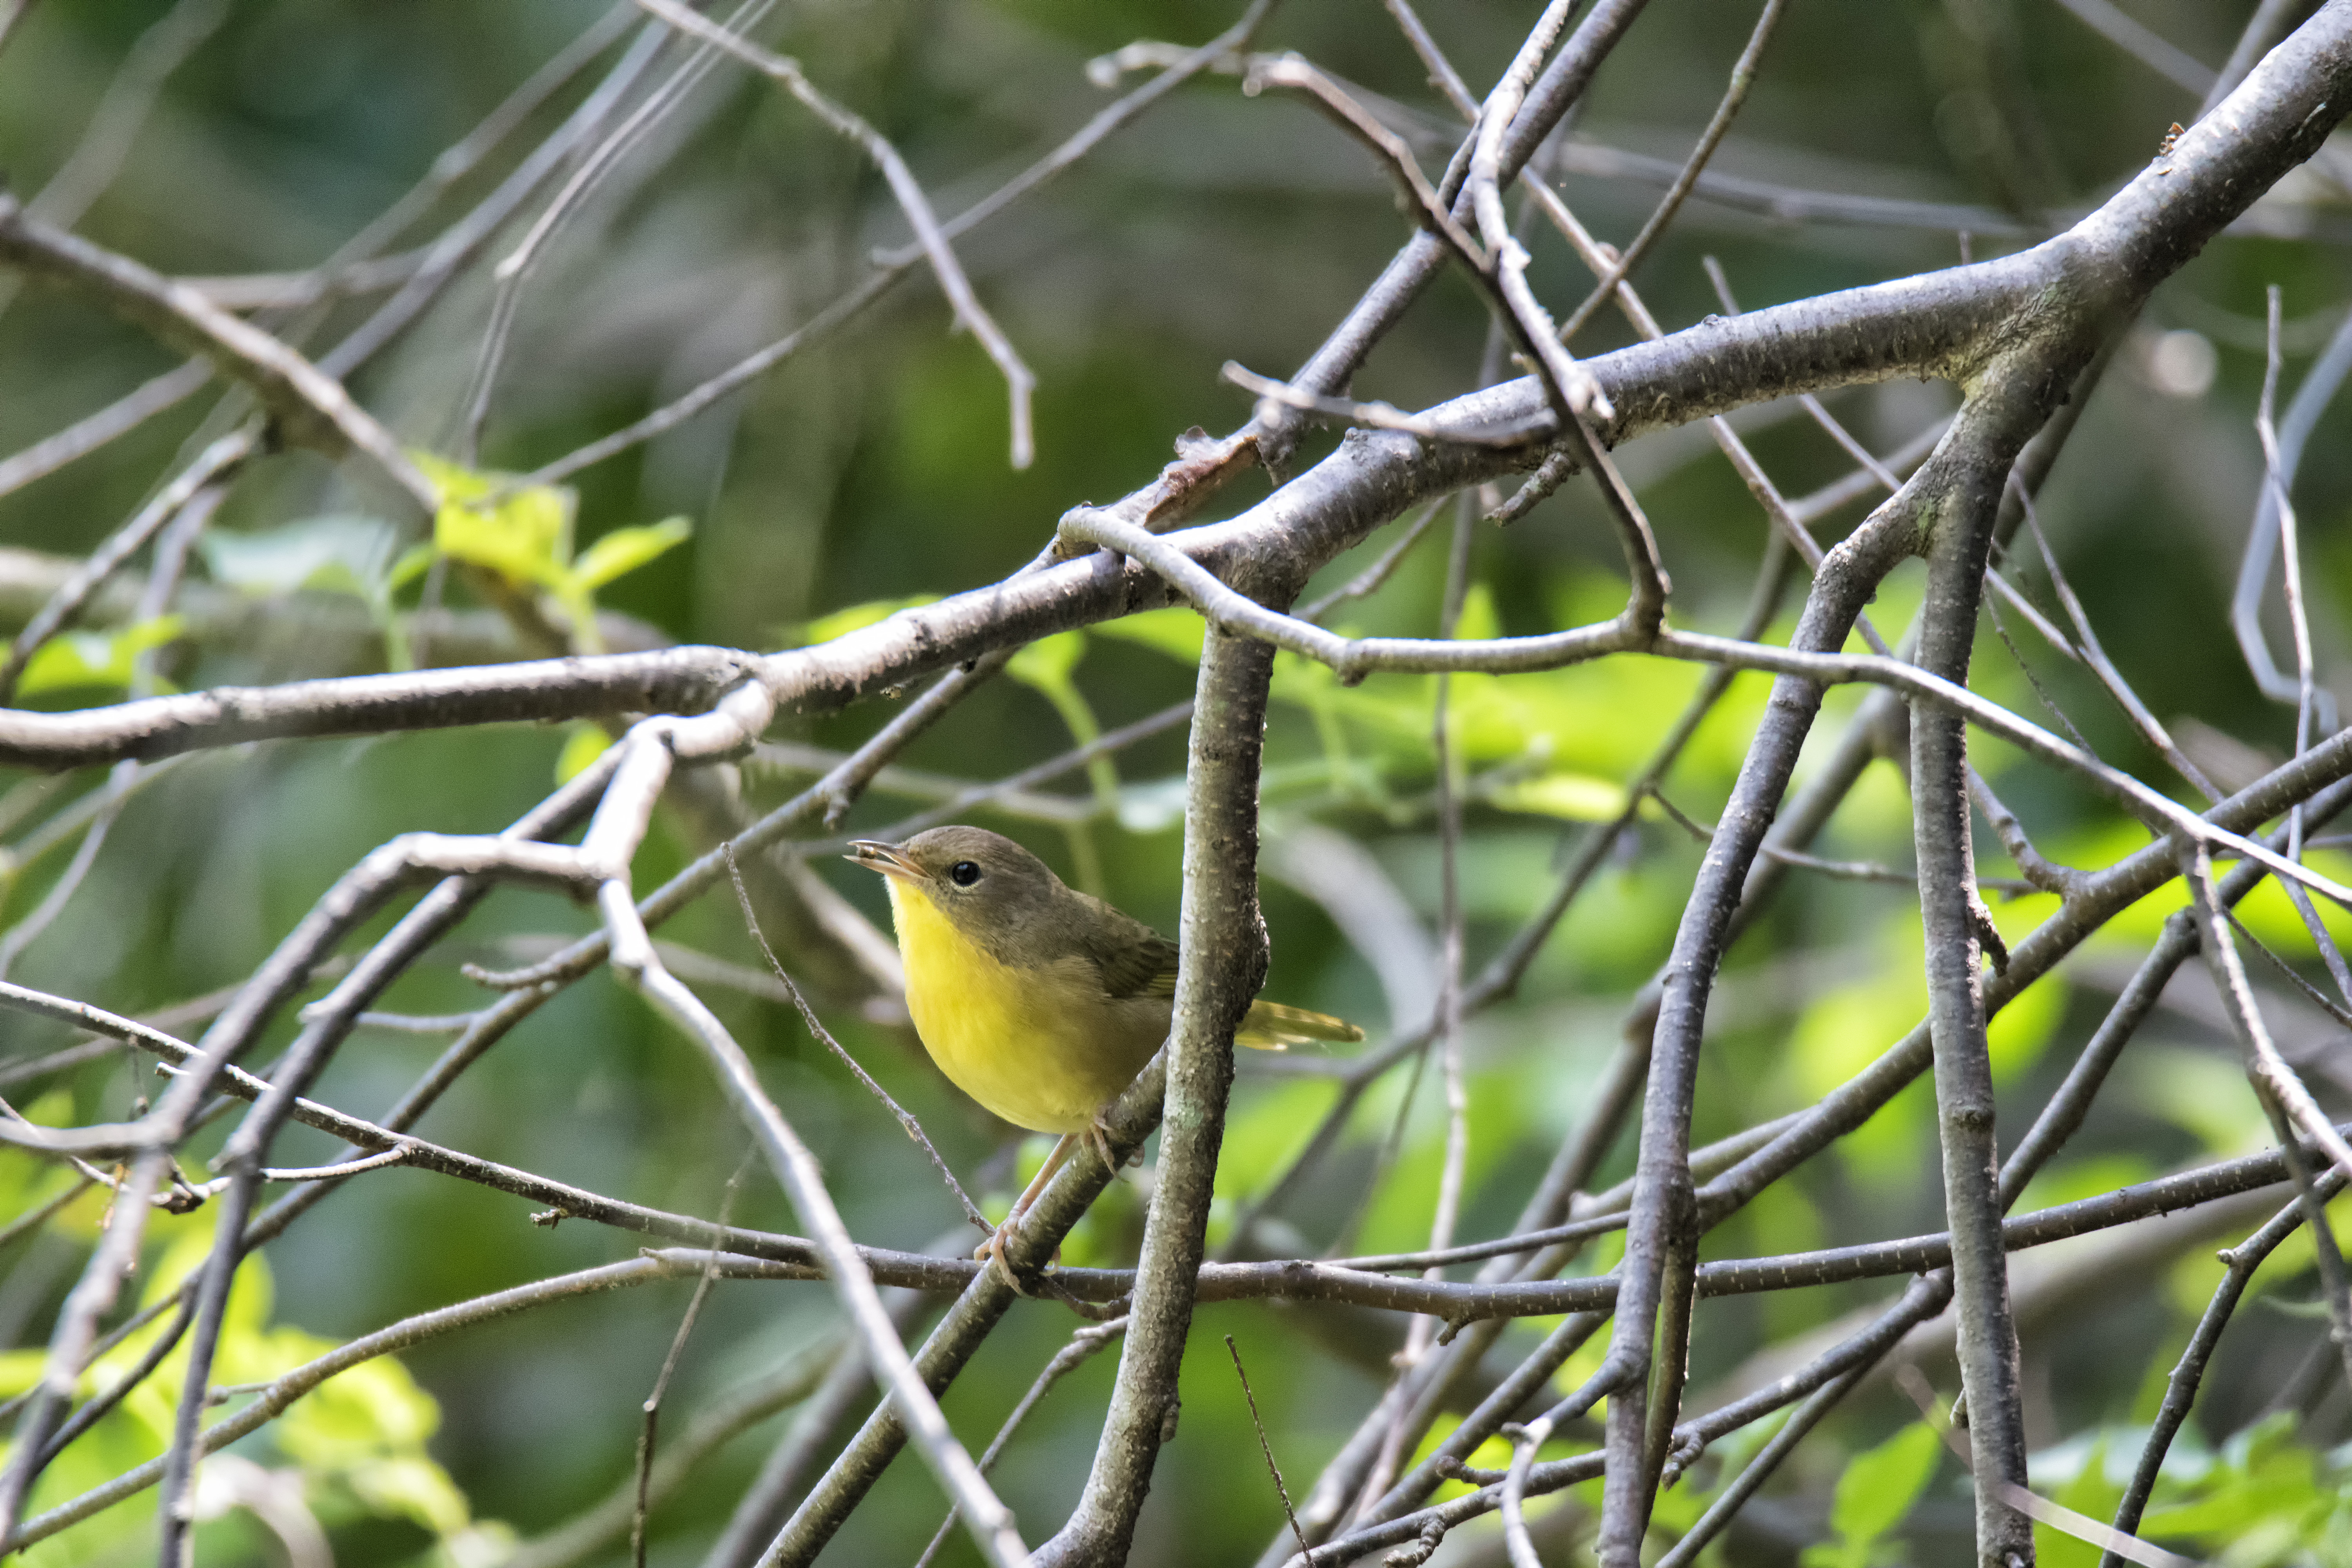
branch, bird, wildlife, beak, fauna, canada, a, vertebrate, quebec, finch, warbler, sherbrooke, oiseau, paruline, joues, grises, nashville, old world flycatcher, perching bird